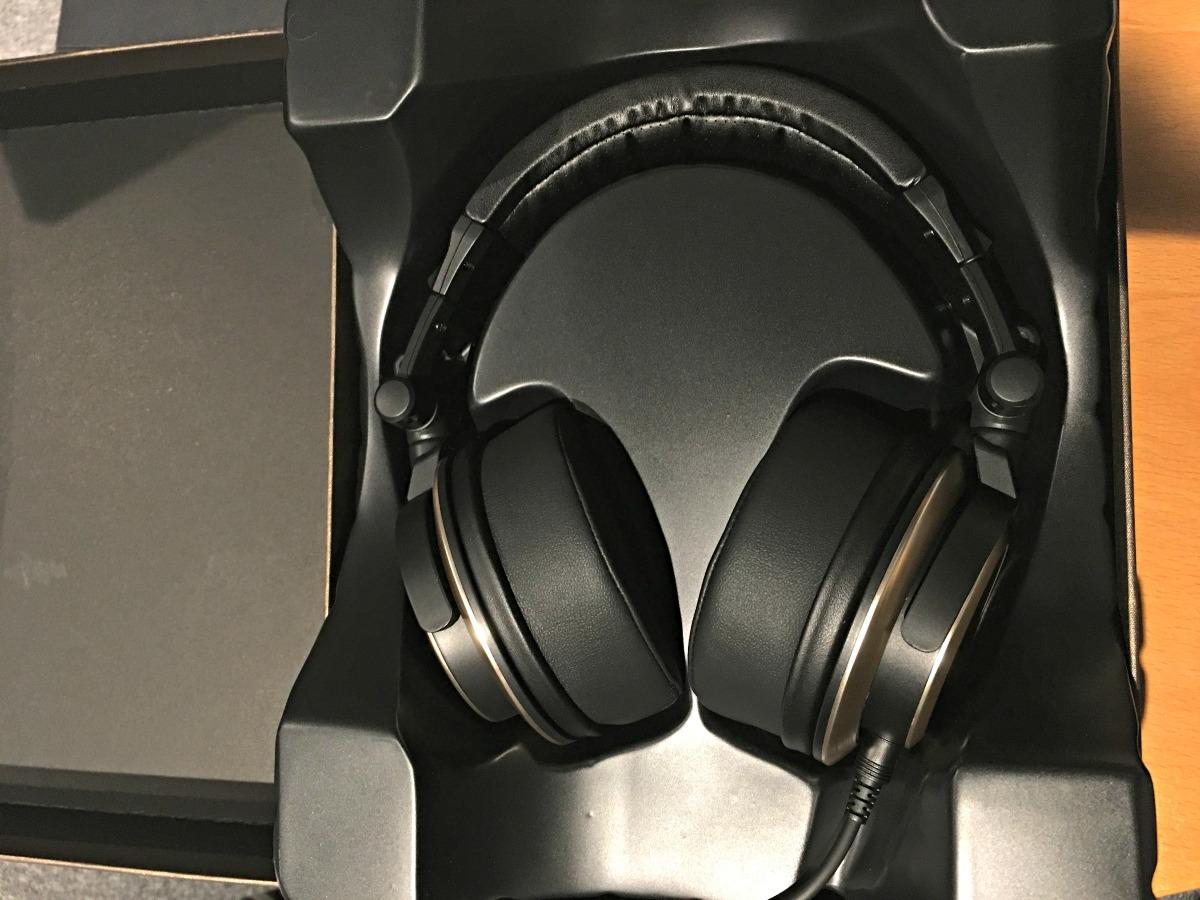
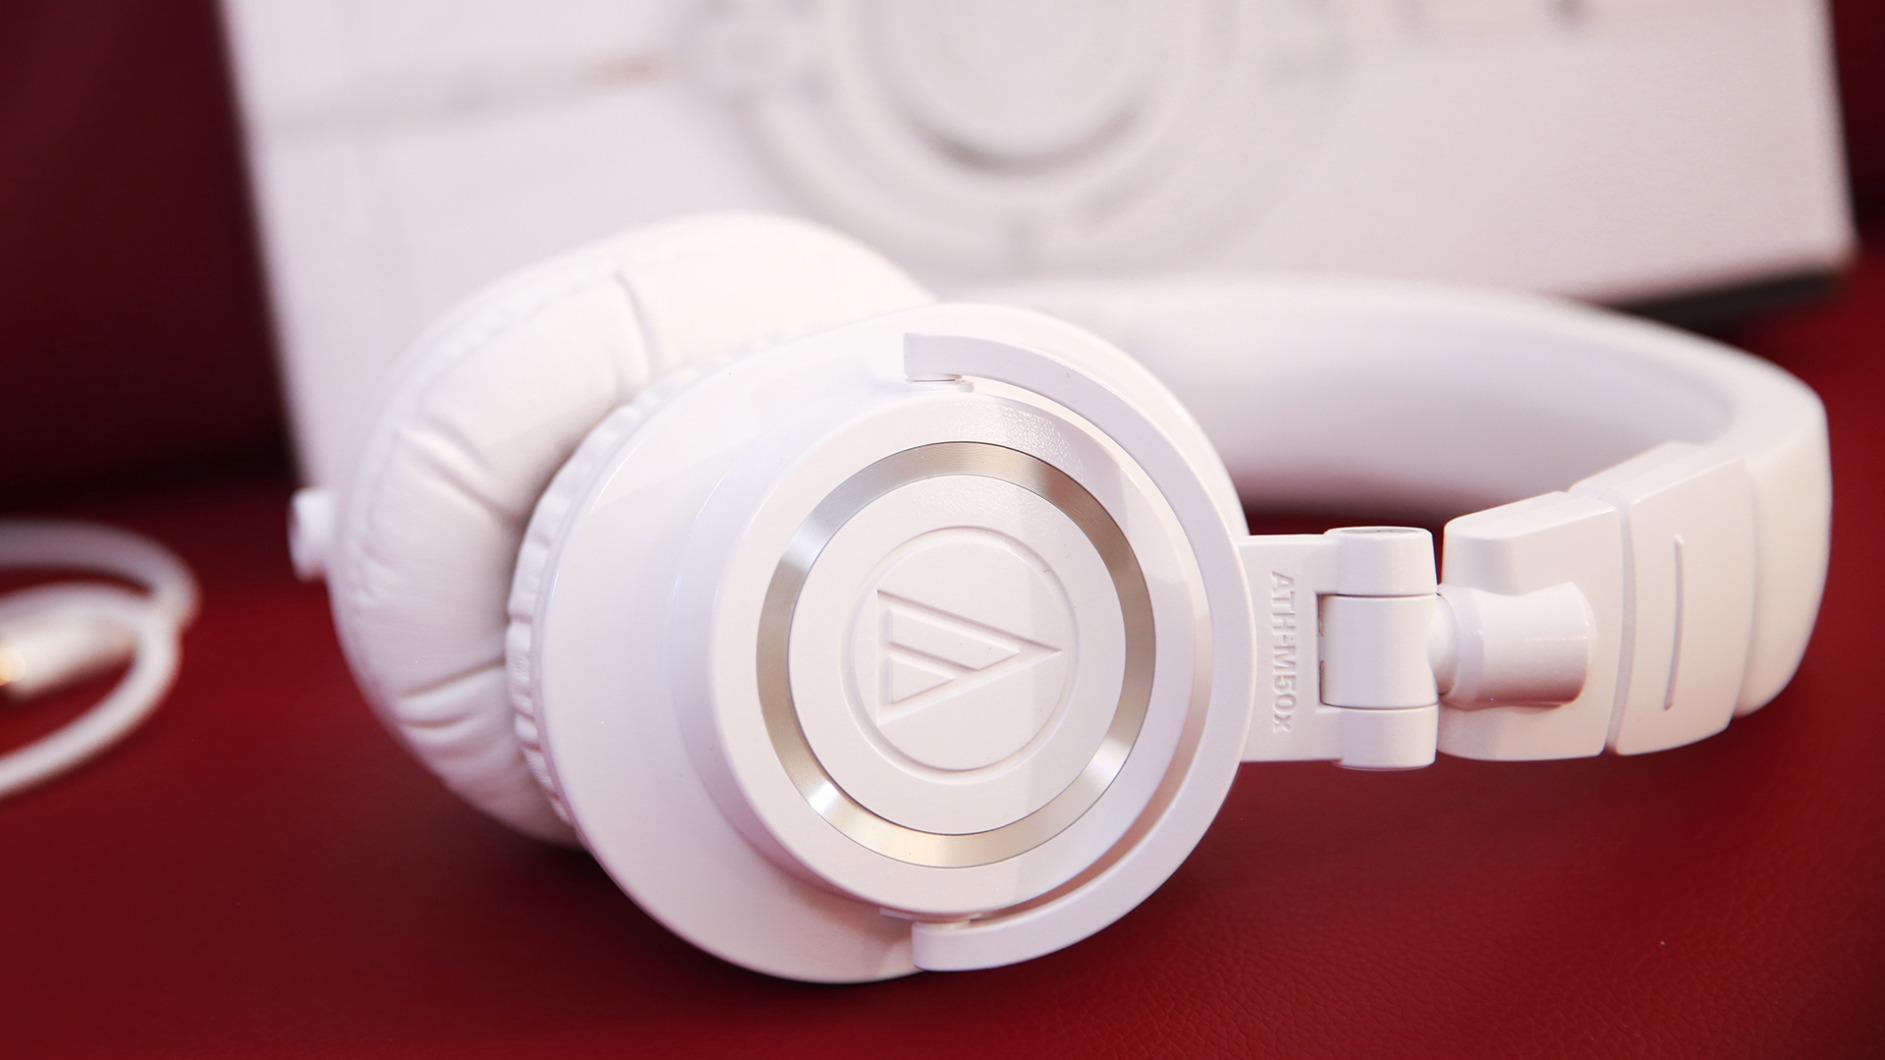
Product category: headphones
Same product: no